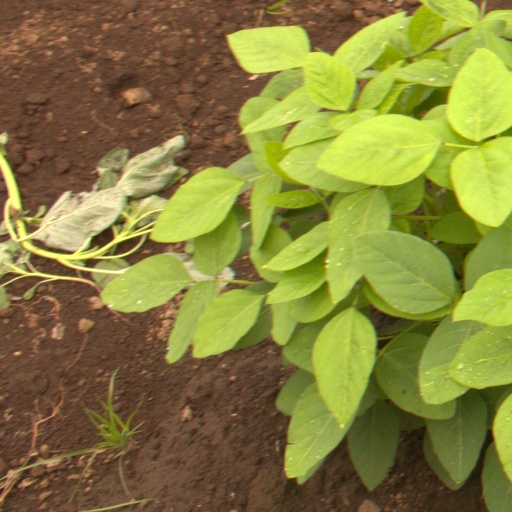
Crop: soybean